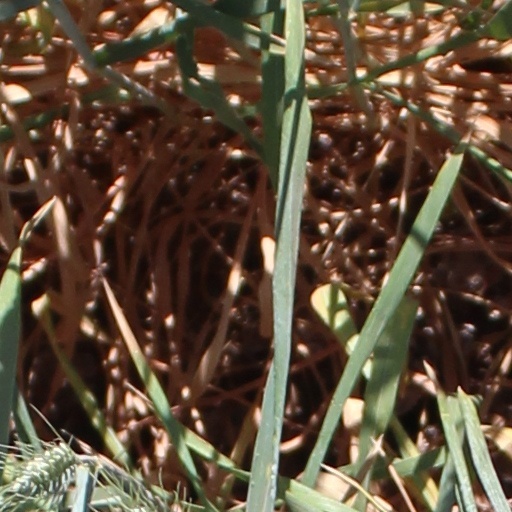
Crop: wheat